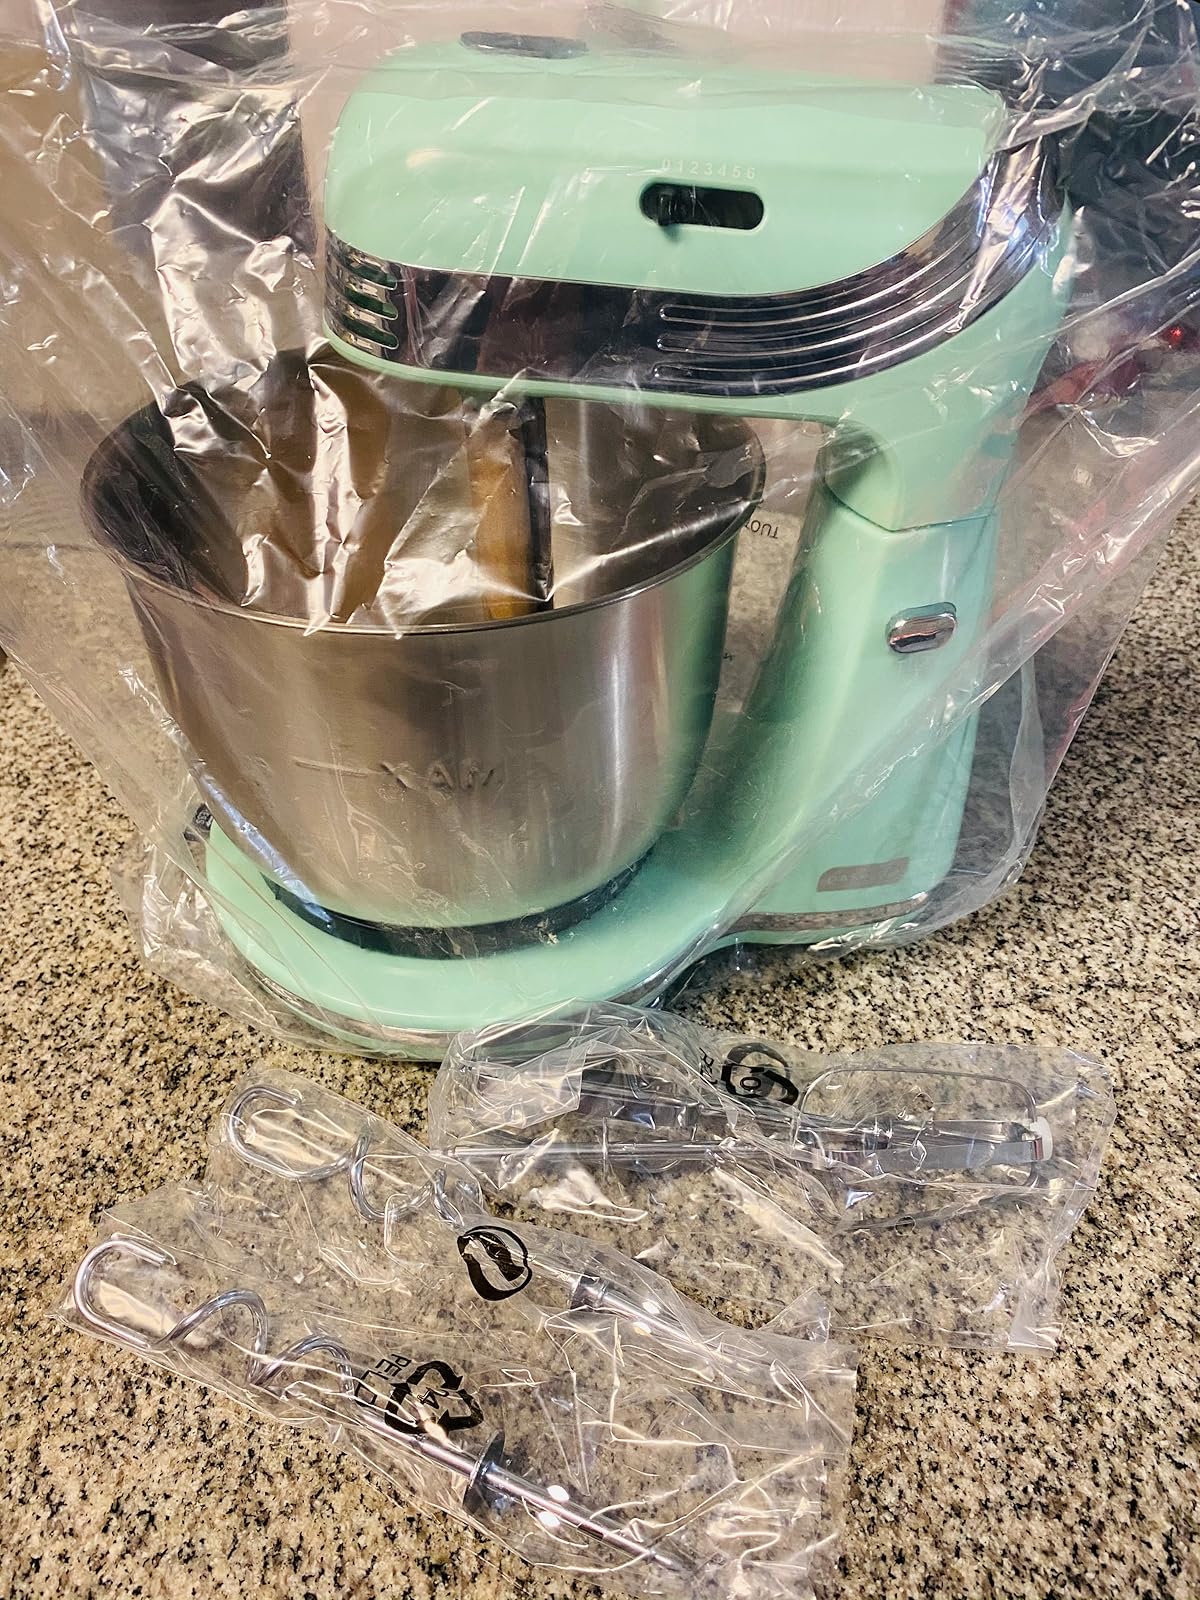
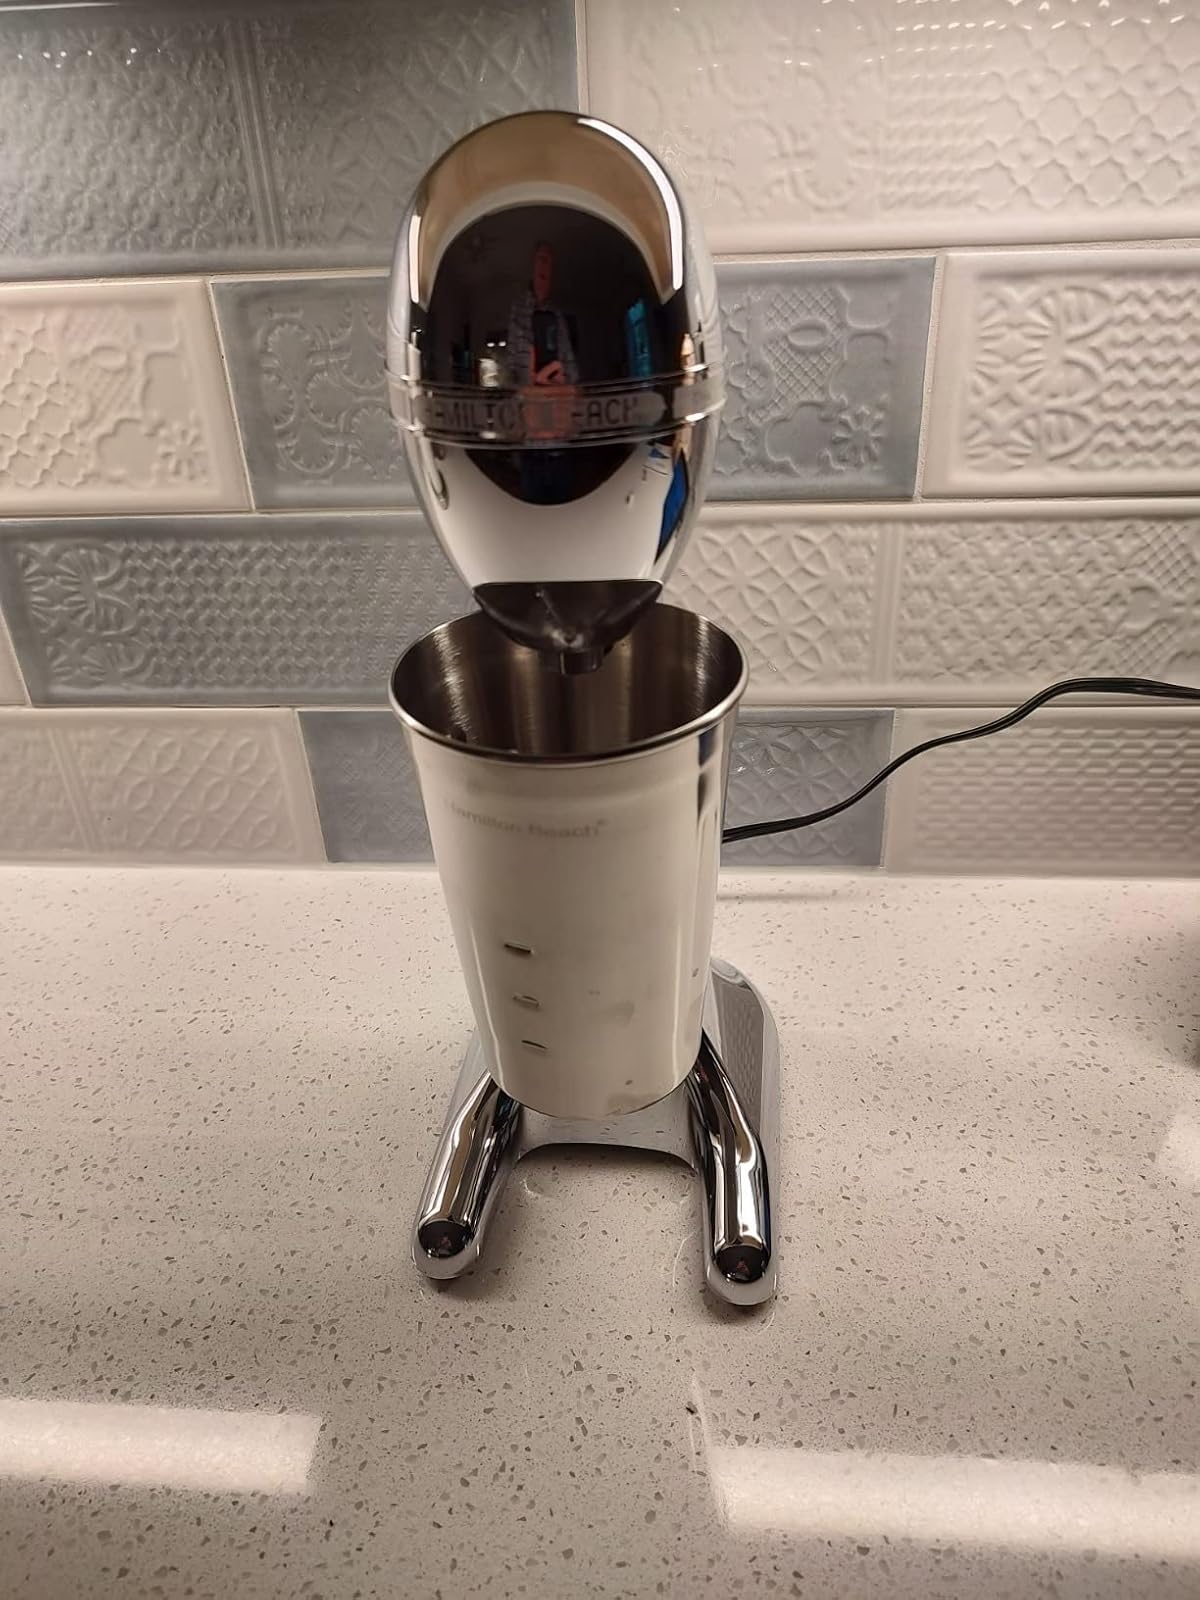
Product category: items_mixer
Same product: no